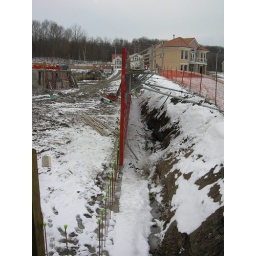
Nov 24, 2007Side wall by sales office